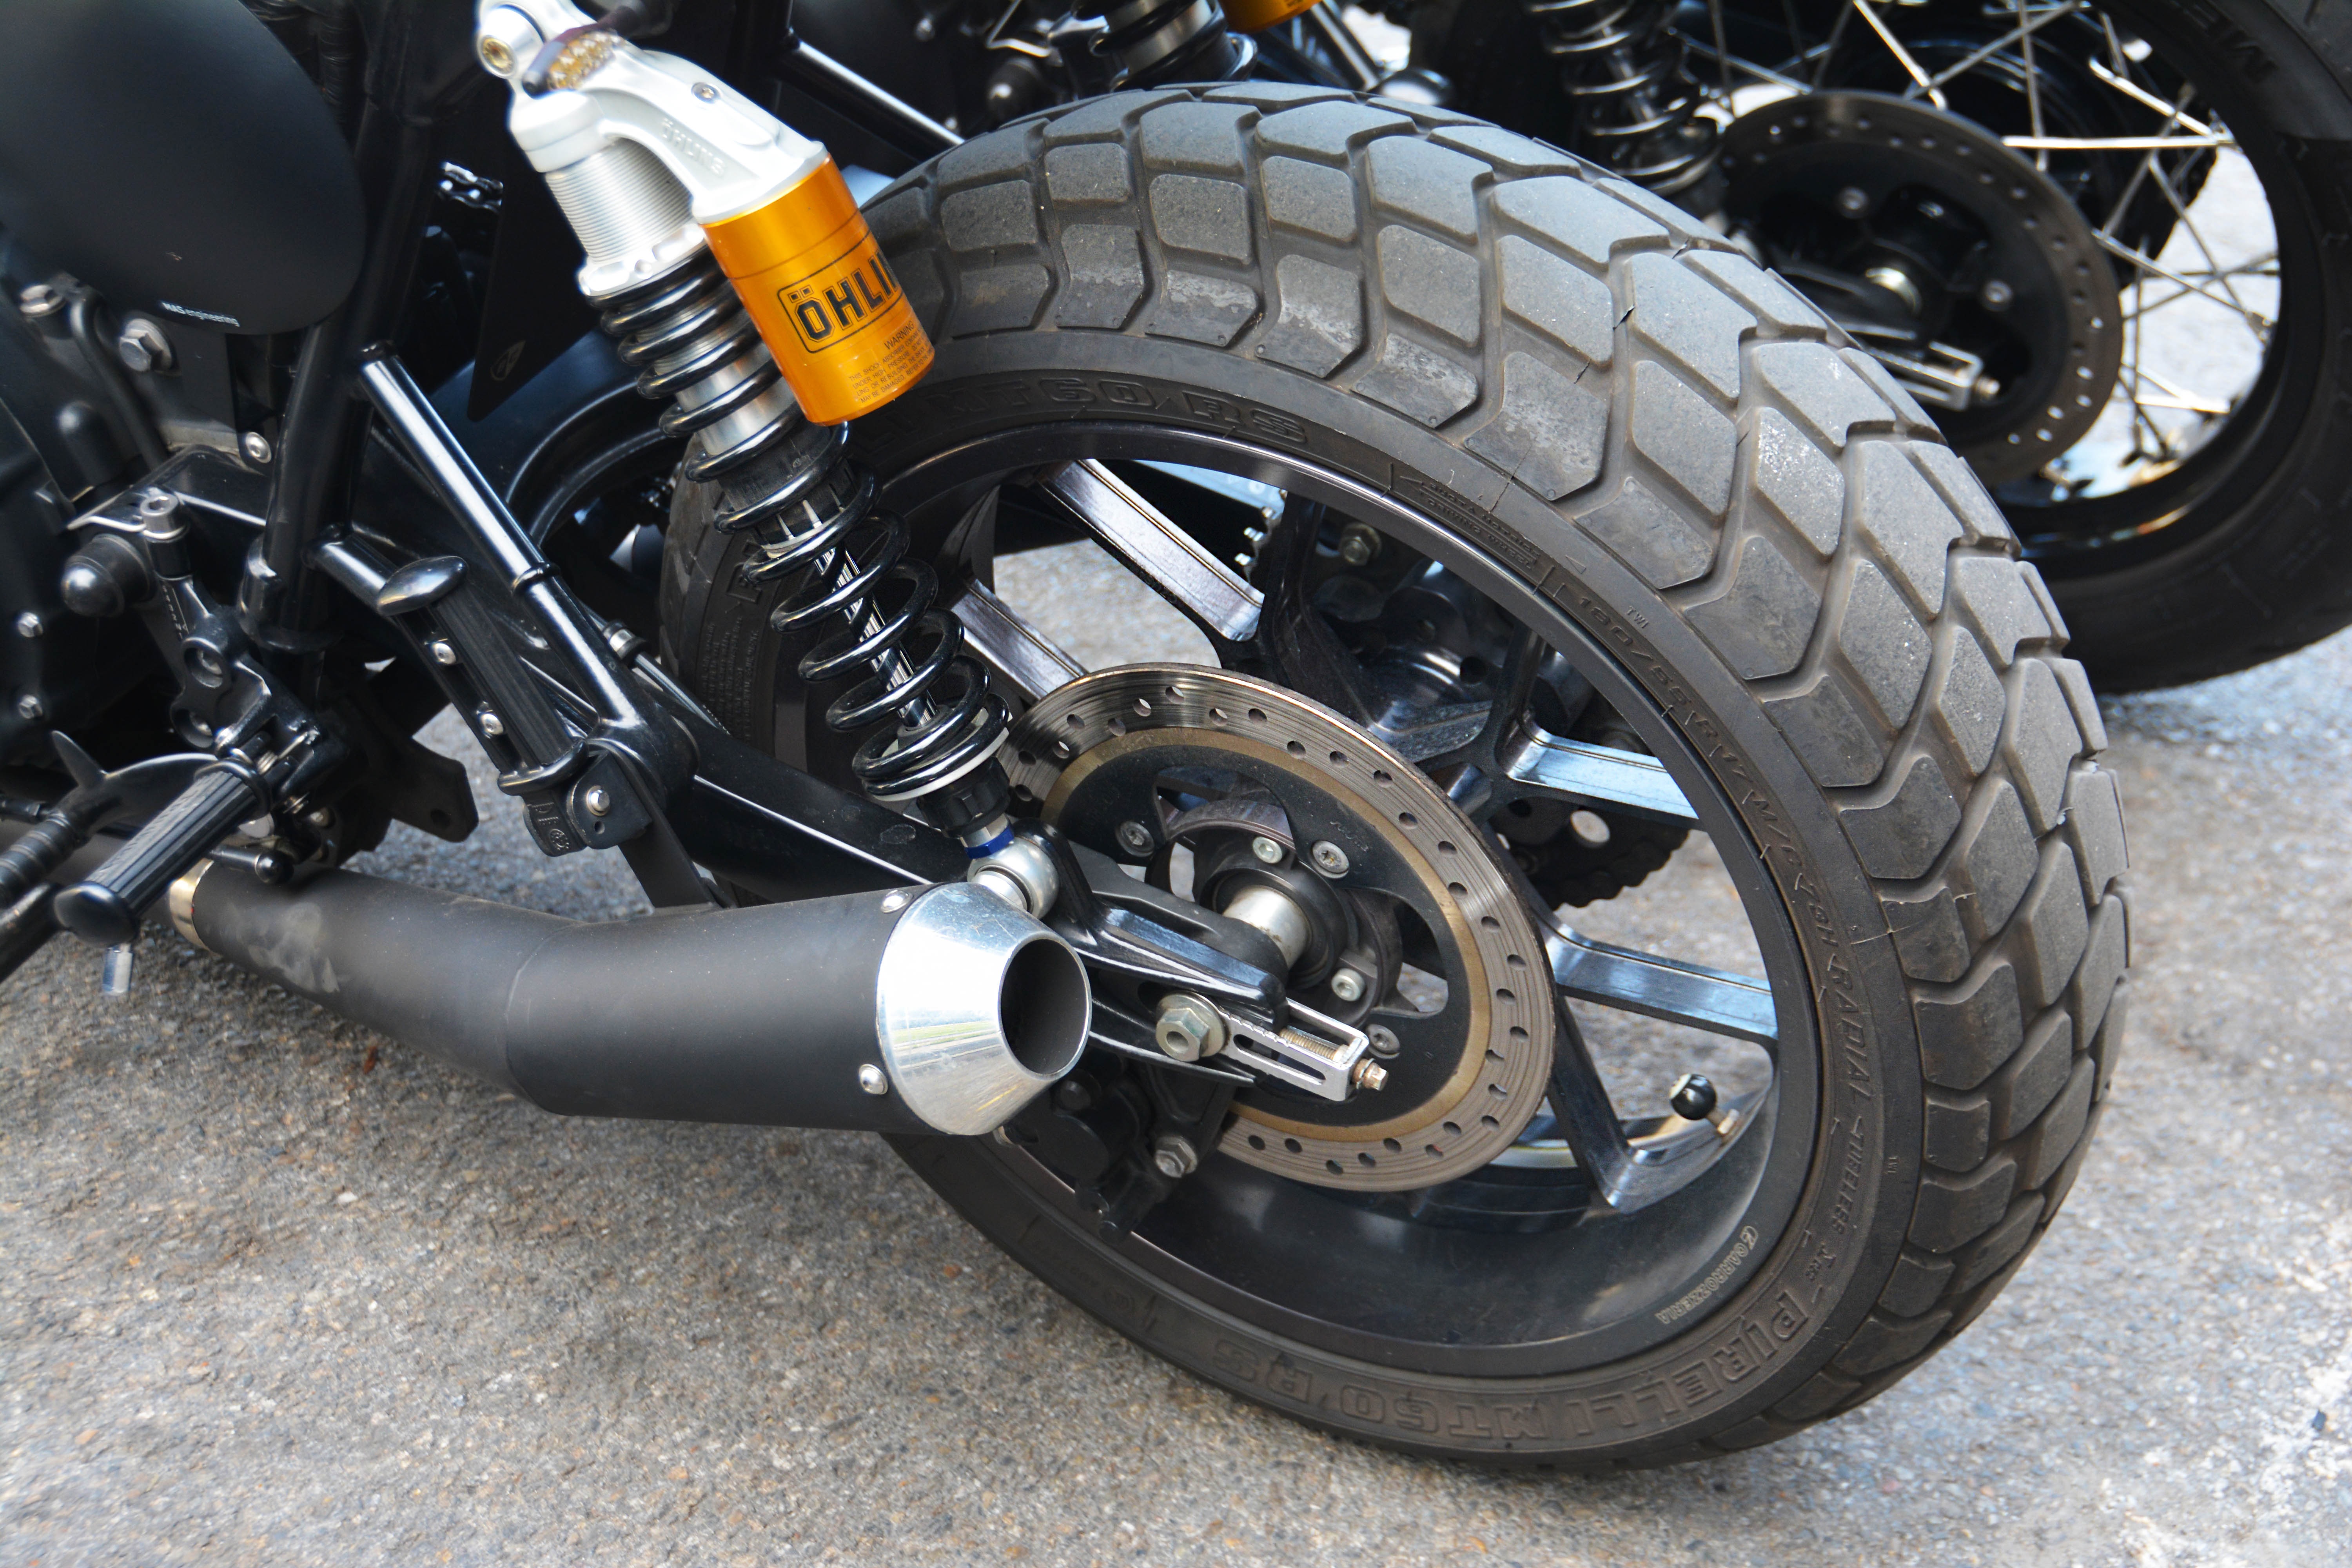
track, road, street, car, wheel, bike, travel, transportation, transport, vehicle, spoke, motorcycle, machine, freedom, black, motorbike, speed, tire, bumper, power, parked, rim, rubber, brakes, nobody, exhaust, tread, auto part, exhaust system, motorized, motorbike tire, shocks, automobile make, automotive exterior, automotive tire, supermoto